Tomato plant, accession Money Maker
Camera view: tilt-top (135 deg); turntable rotation: 180 degrees
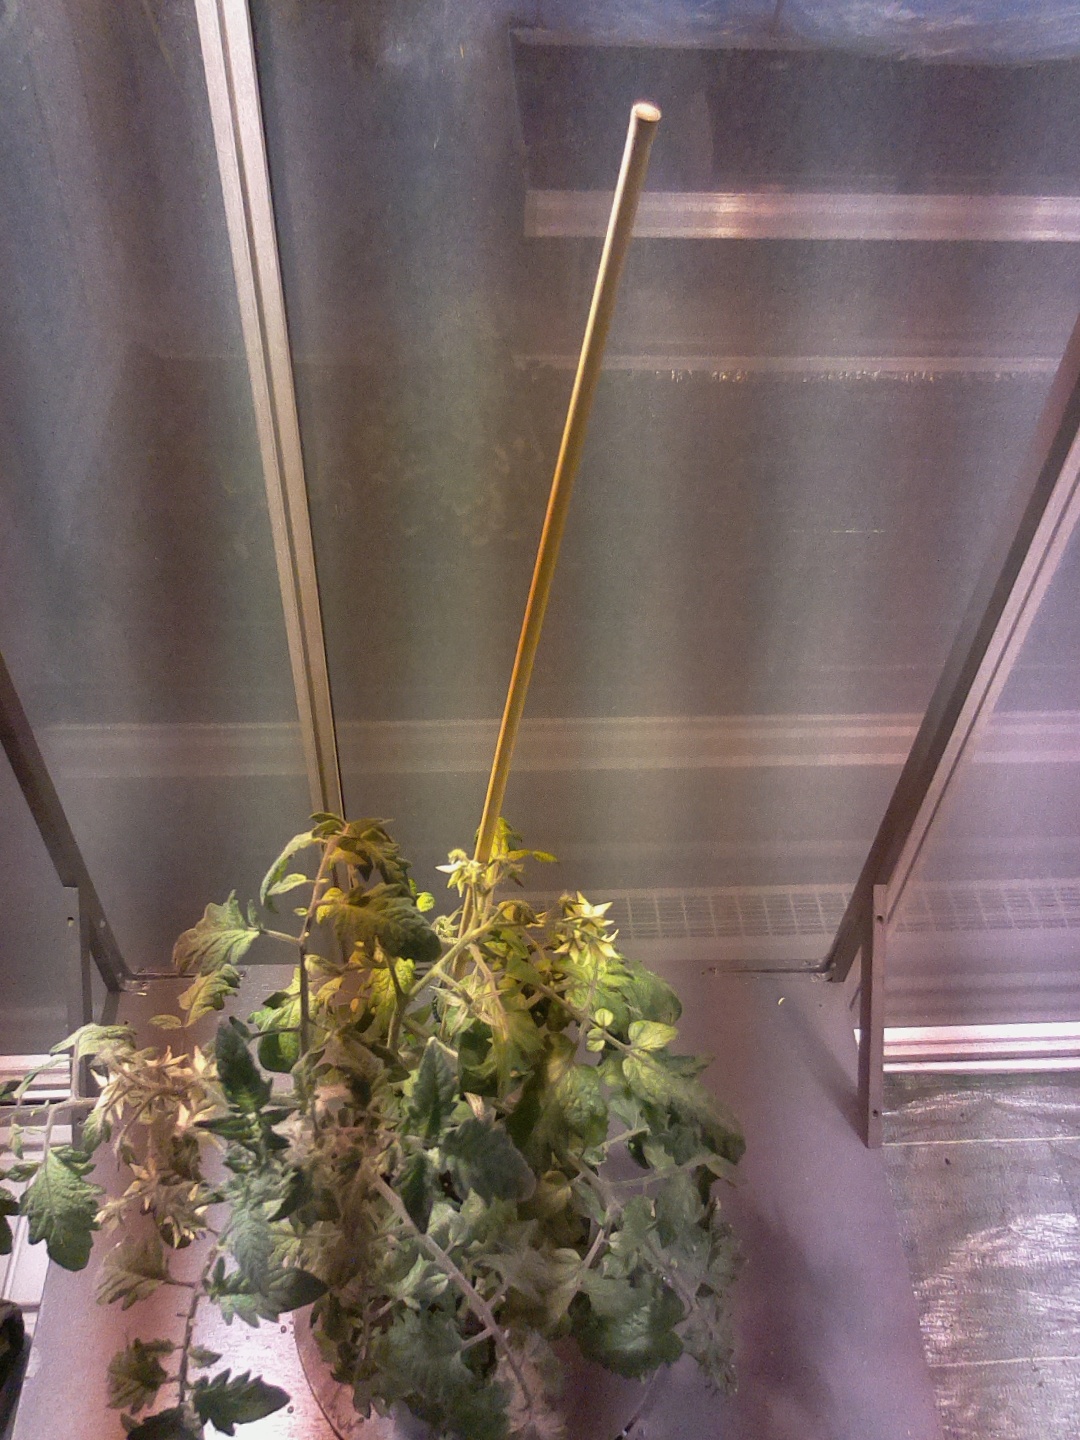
BBCH growth stage 71: 10%-20% of final fruit size